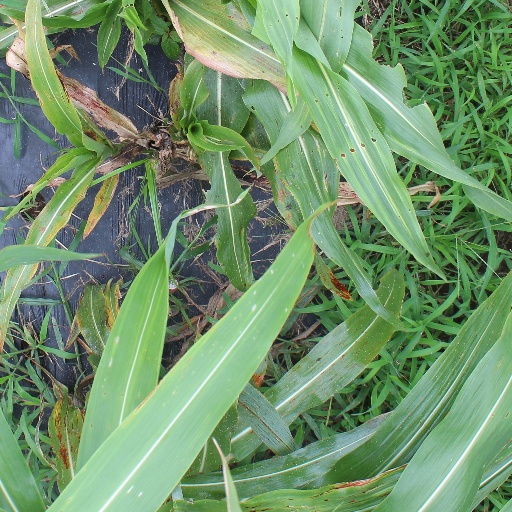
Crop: sorghum